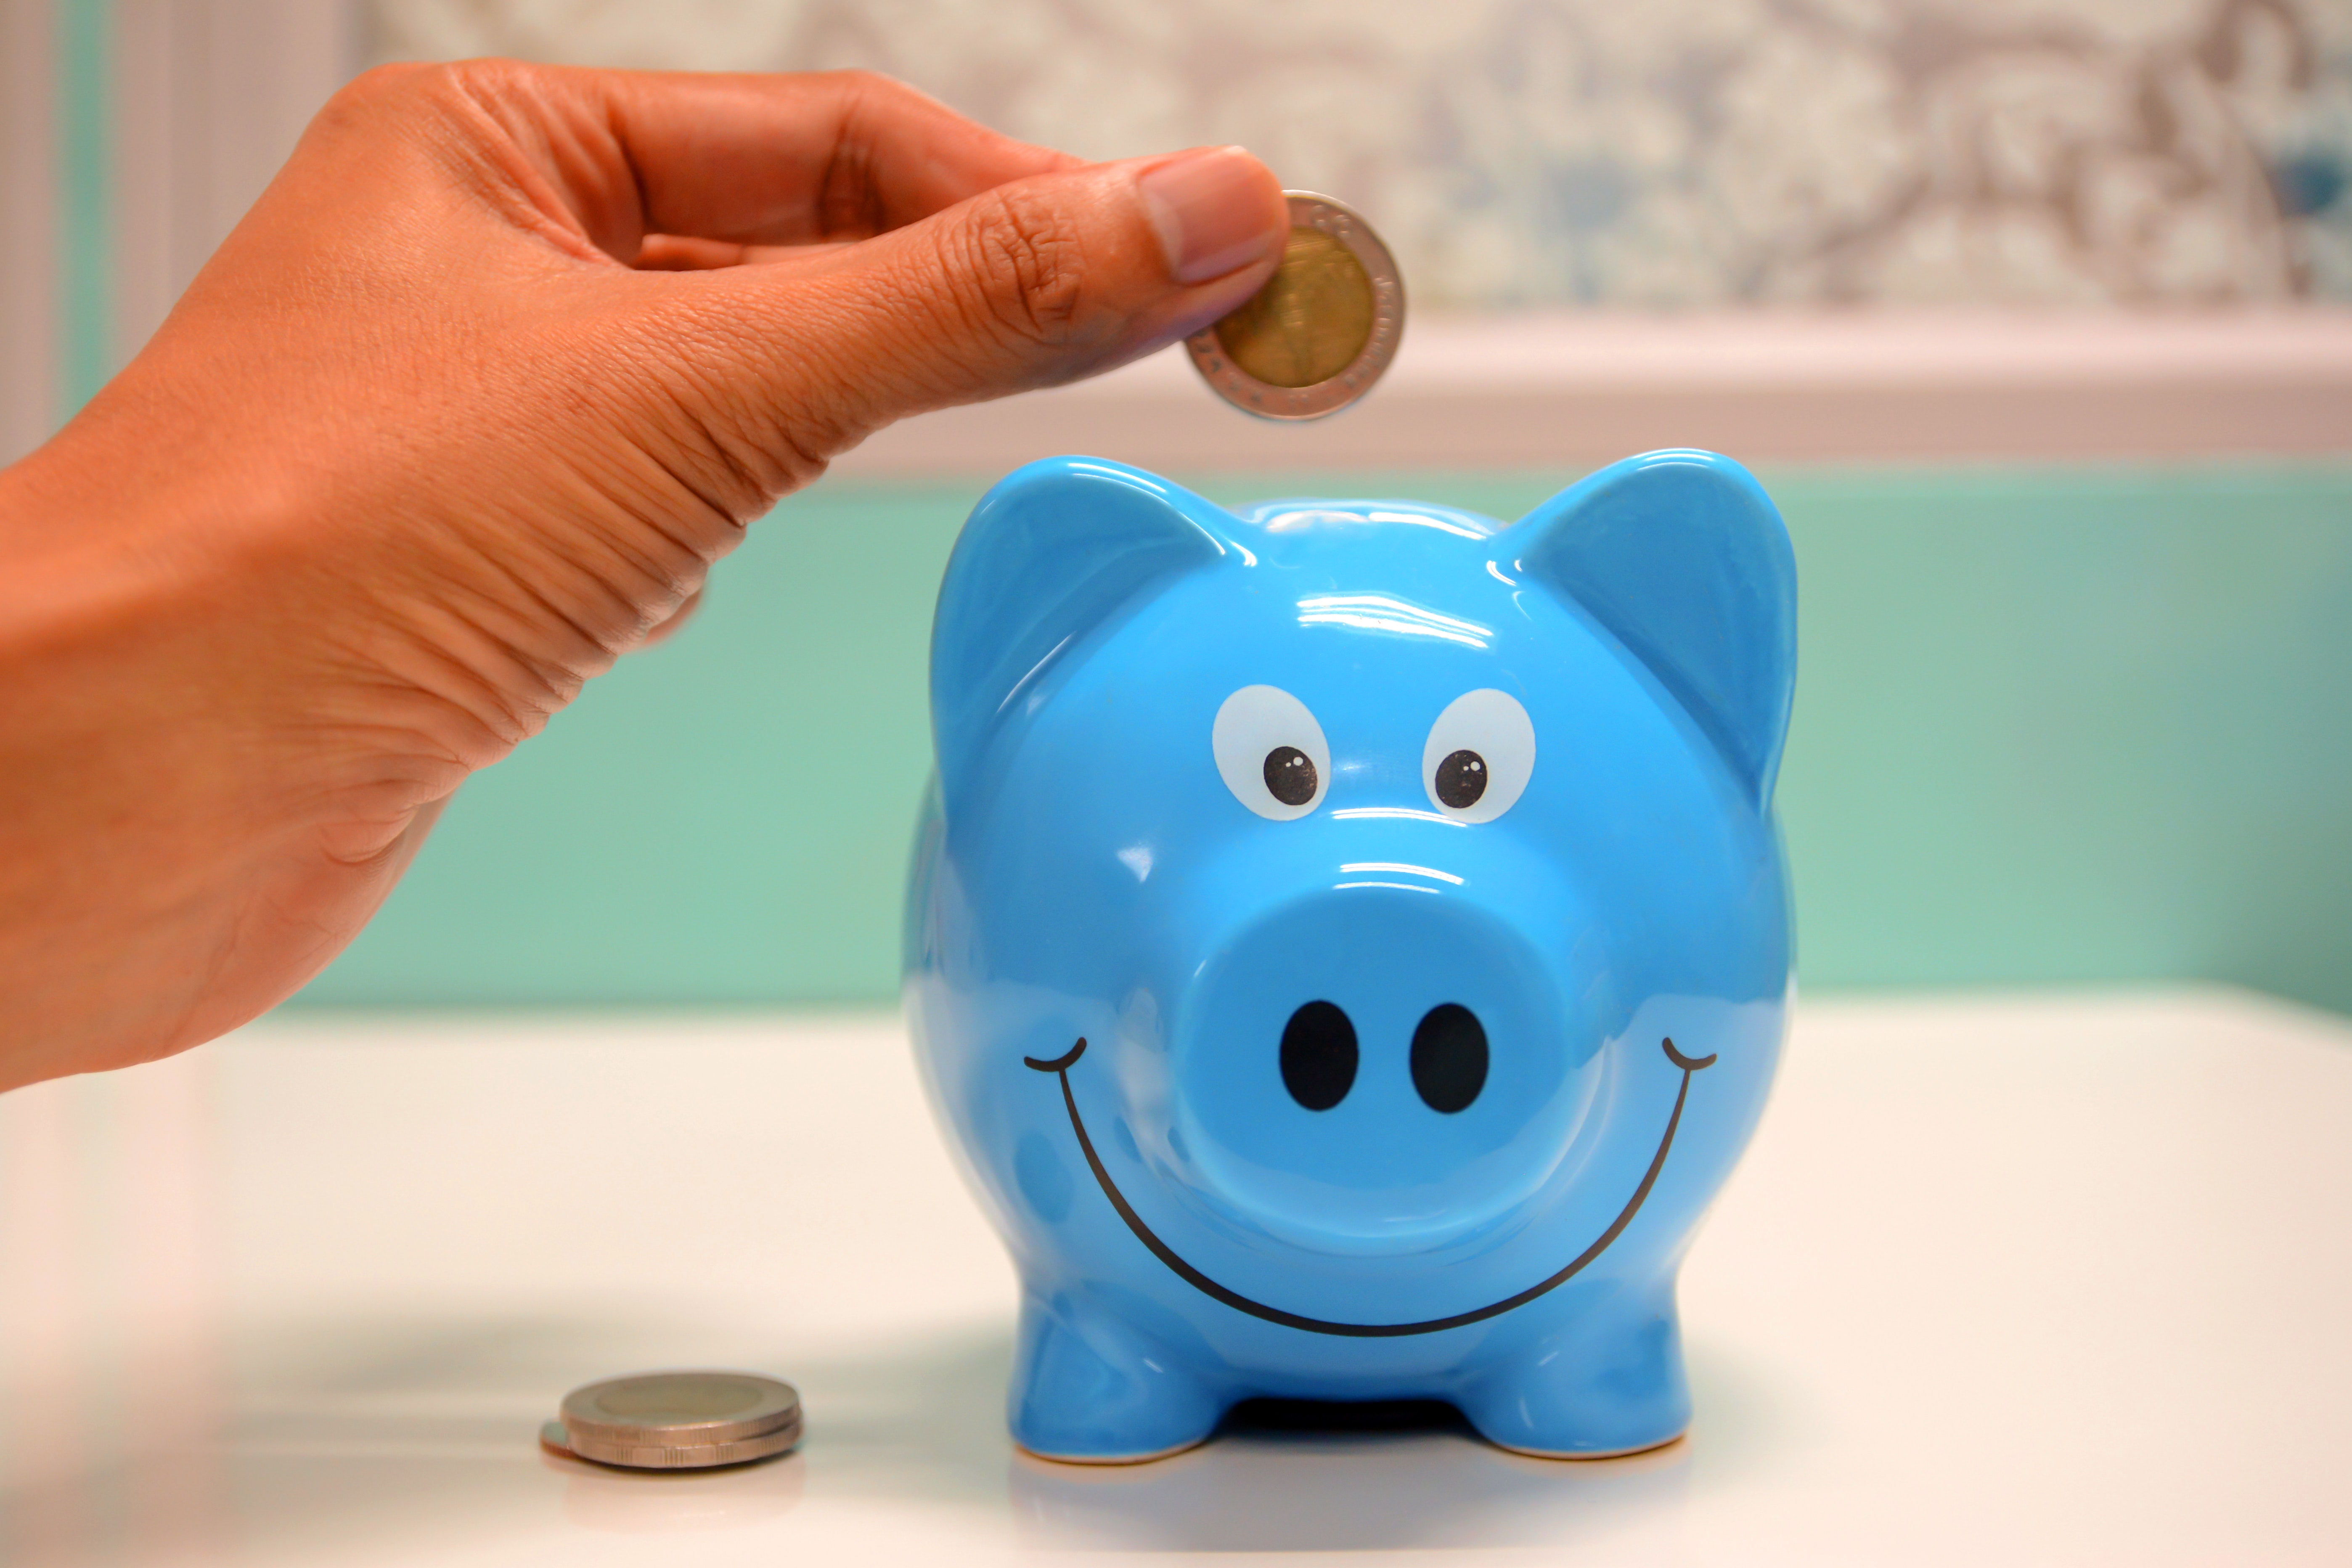
piggy bank, saving, money handling, animal figure, plastic